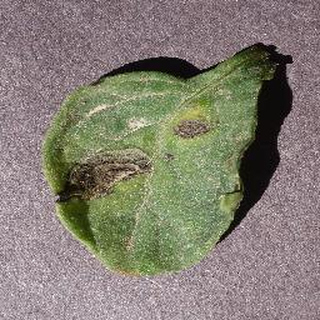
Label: tomato_early_blight